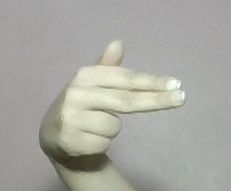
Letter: ghain